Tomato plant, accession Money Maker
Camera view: vertical (180 deg); turntable rotation: 210 degrees
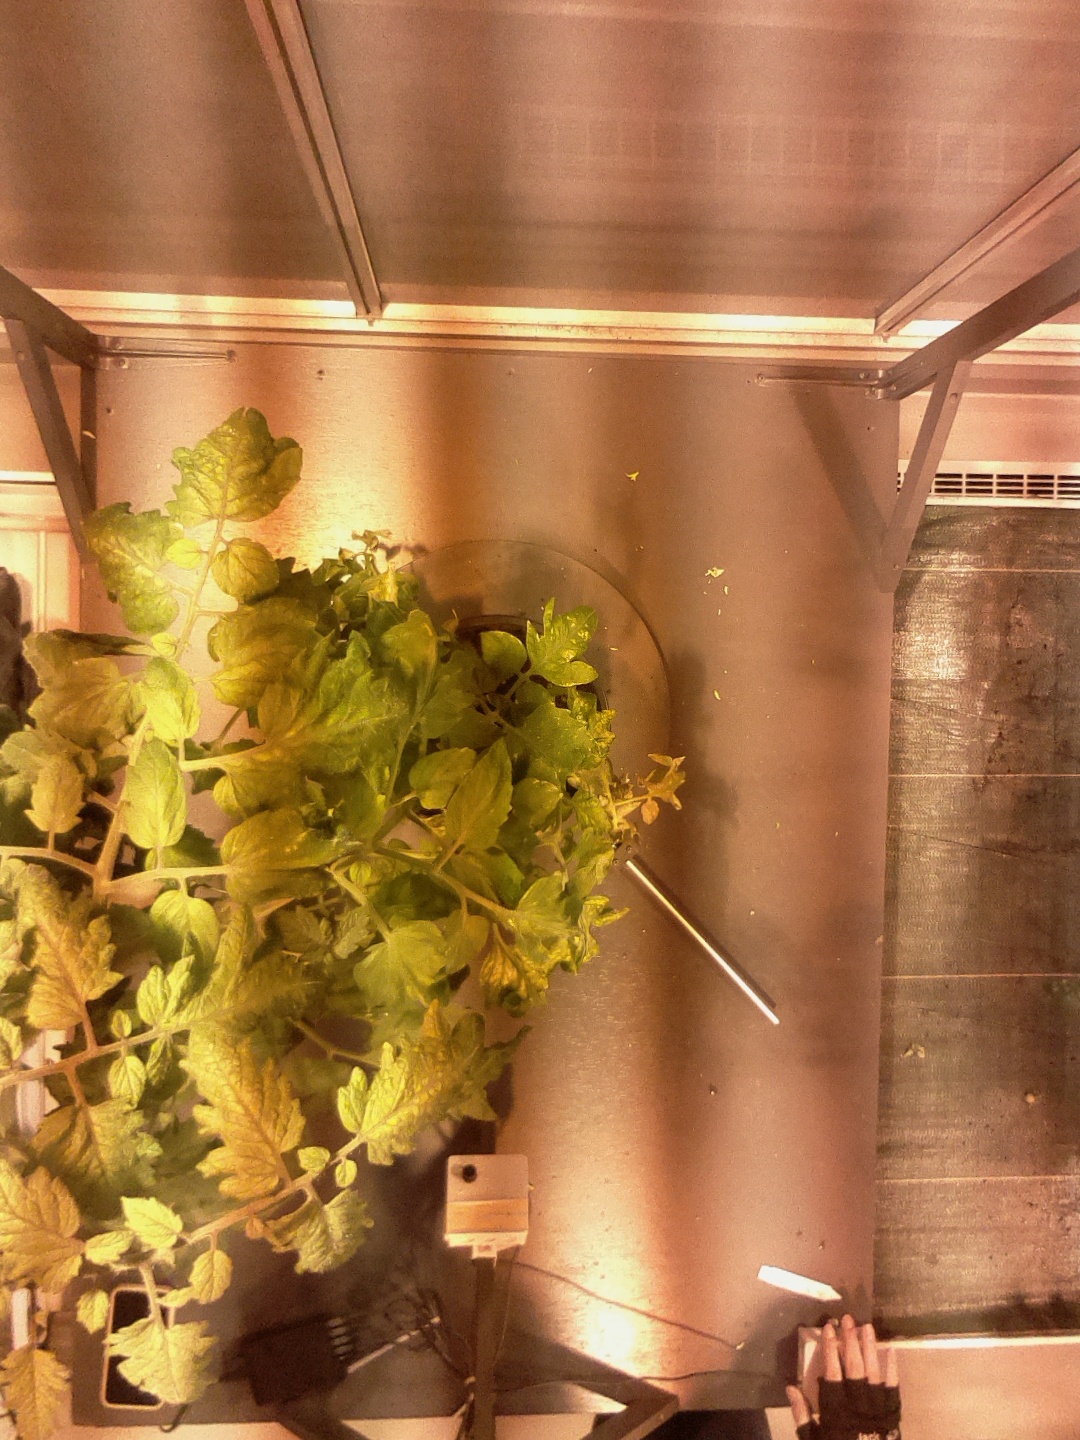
BBCH growth stage 72: 20%-30% of final fruit size